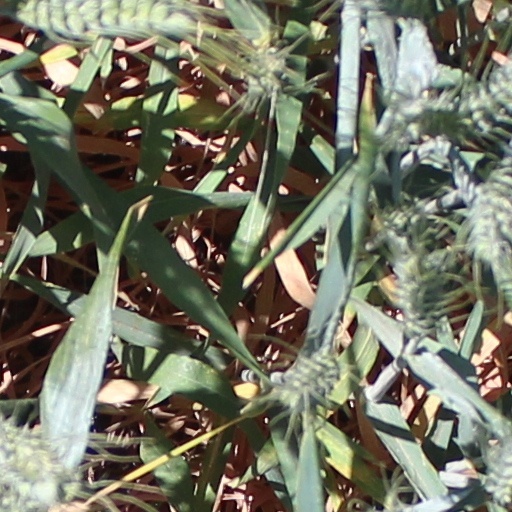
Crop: wheat